Airplane

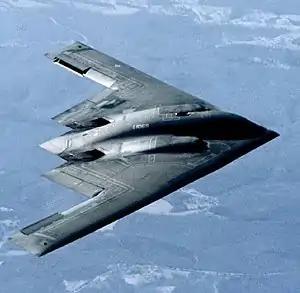
The US-produced B-2 Spirit is a strategic bomber. It has a flying wing configuration and is capable of intercontinental missions

The delta wing is a triangle shape that may be used for several reasons. As a flexible Rogallo wing, it allows a stable shape under aerodynamic forces and so is often used for ultralight aircraft and even kites. As a supersonic wing, it combines high strength with low drag and so is often used for fast jets.